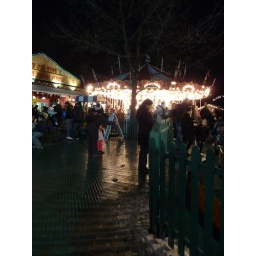
Standing by the green fence 175